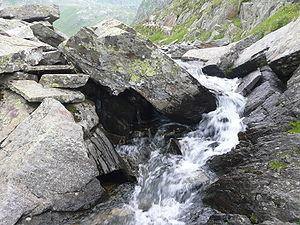
Le lac de Toma est un lac situé dans le canton des Grisons, dans l'est de la Suisse, plus exactement dans la localité de Sedrun, sur le territoire de la commune de Tujetsch, dans la région de Surselva. Il se trouve à 2 345 m d'altitude, en dessous du Piz Badus et de l'Alp Tuma, non loin du col de l'Oberalp.